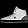
Label: Sneaker